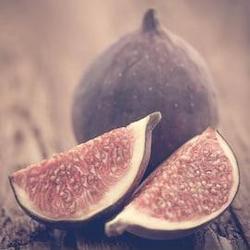
Label: Fig